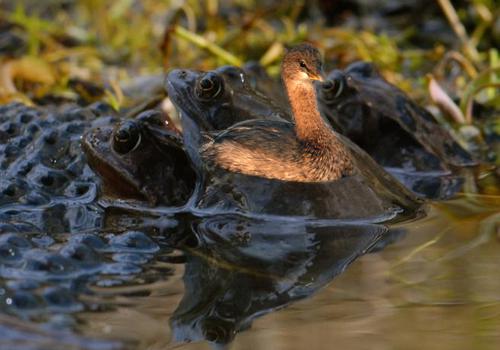
Bird species: Pied_billed_Grebe
Bird type: waterbird
Background: water